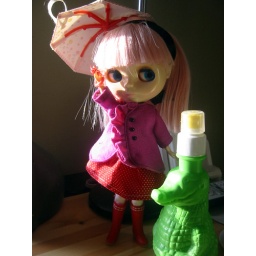
Tut tut, it looks like rain! Jehu insisted that her &amp;quot;crocodator&amp;quot; water bottle be in the shot. :)